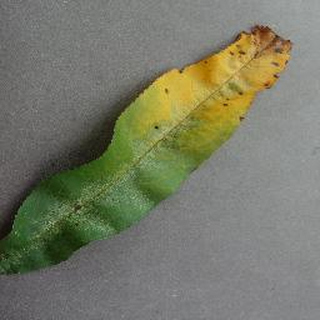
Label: peach_bacterial_spot